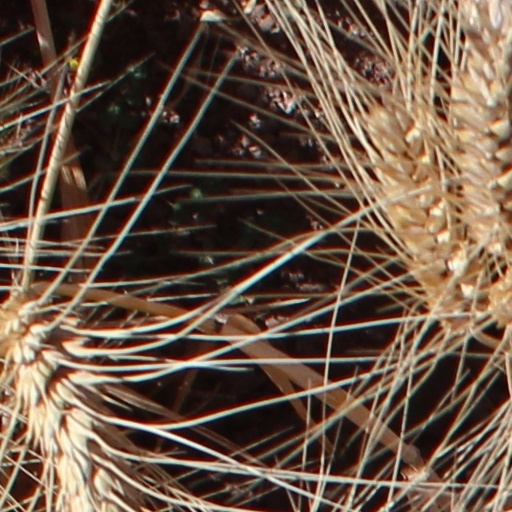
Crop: wheat